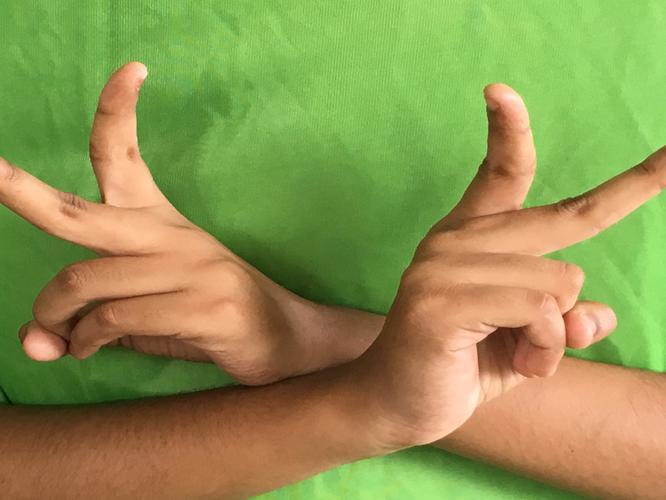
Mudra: Kartariswastika
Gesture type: double_hand